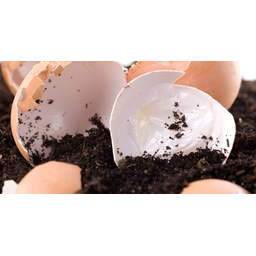
Label: eggshells